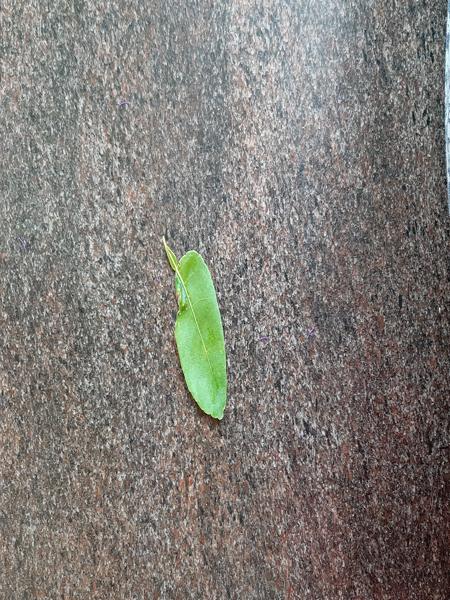
Plant: Lemon